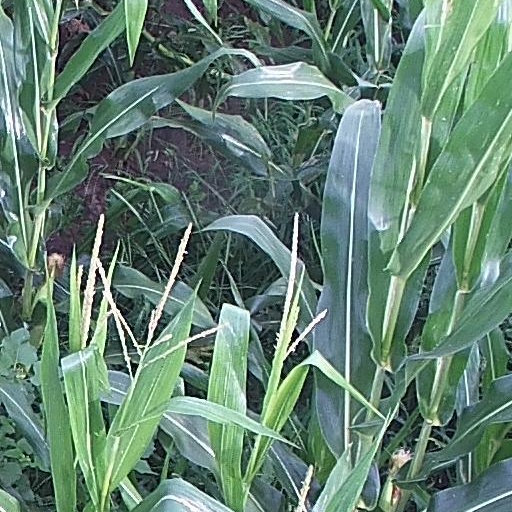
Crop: maize; corn